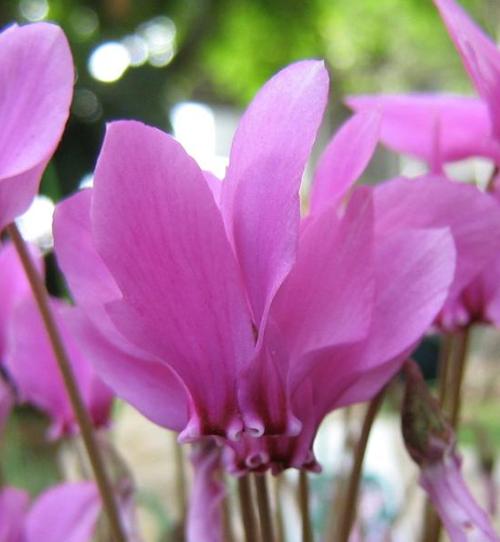
Label: cyclamen